Rhagades pruni

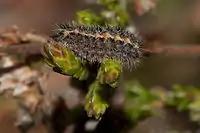
Larva

The larvae feed on "Vaccinium uliginosum", "Calluna vulgaris" and "Andromeda polifolia".